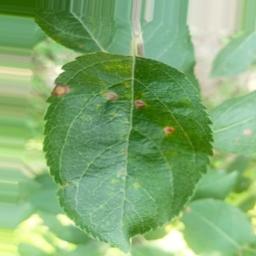
Label: Alternaria